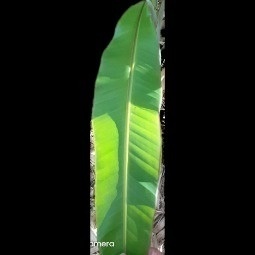
Label: Healthy